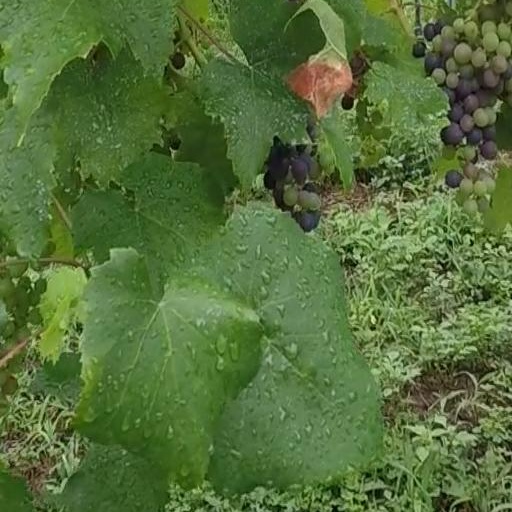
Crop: grape